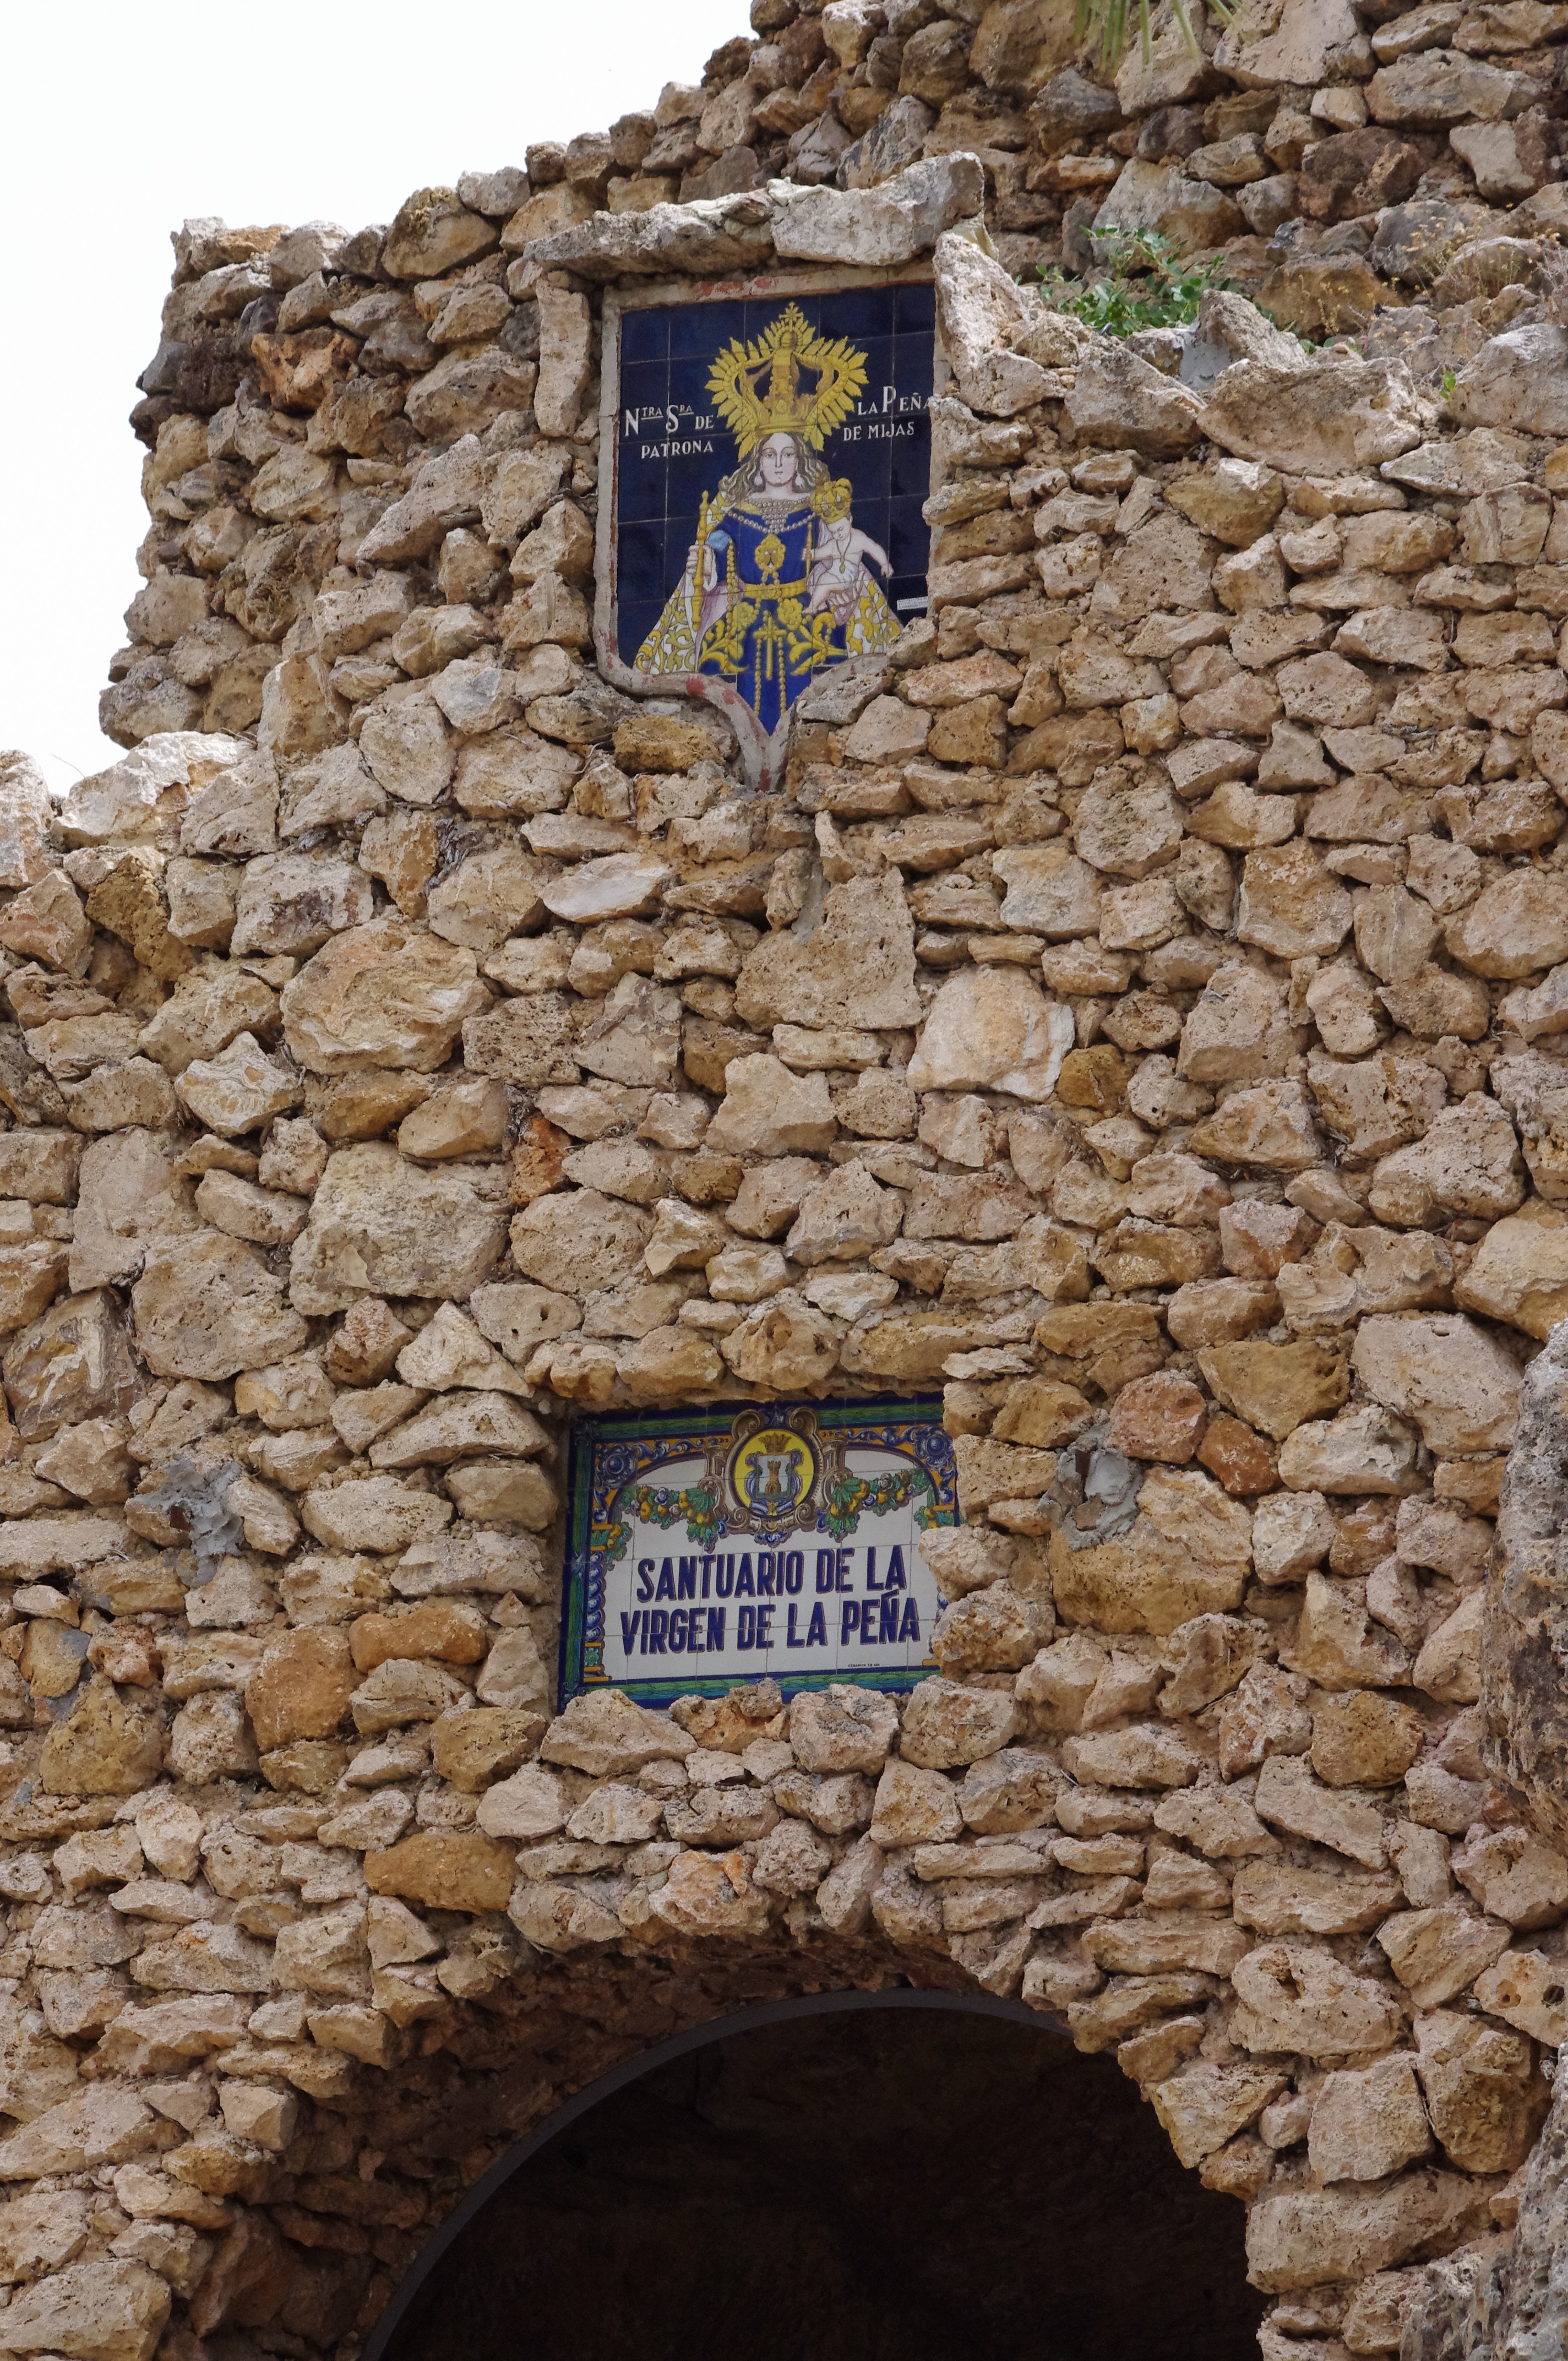
rock, wall, stone, monument, facade, stones, ruins, archaeological site, ancient history